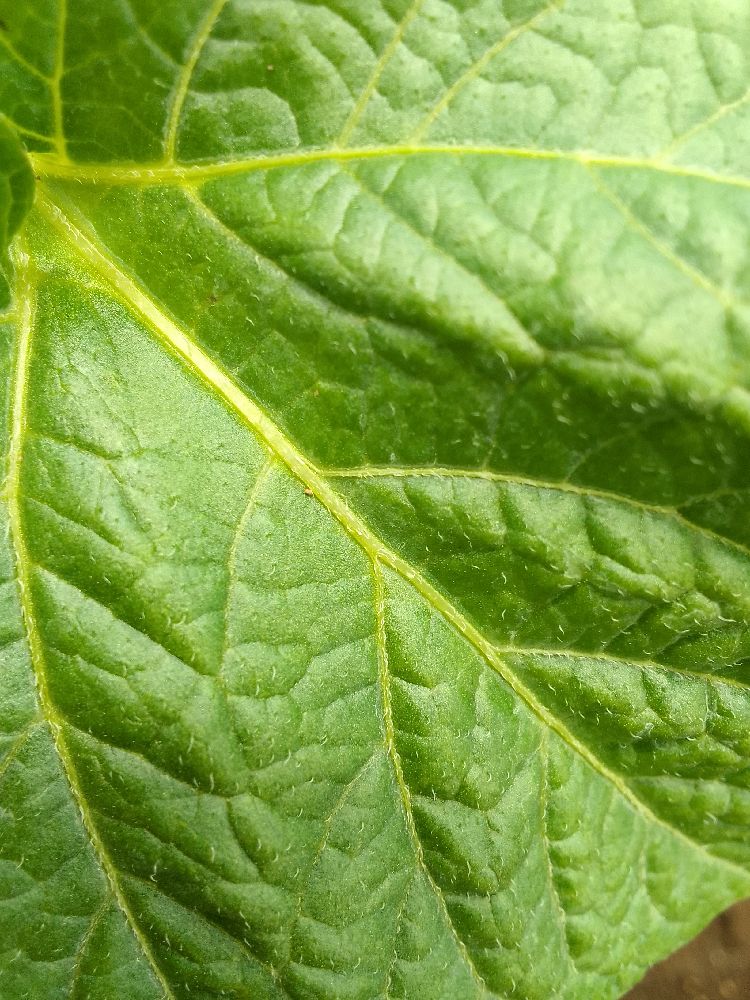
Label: Healthy